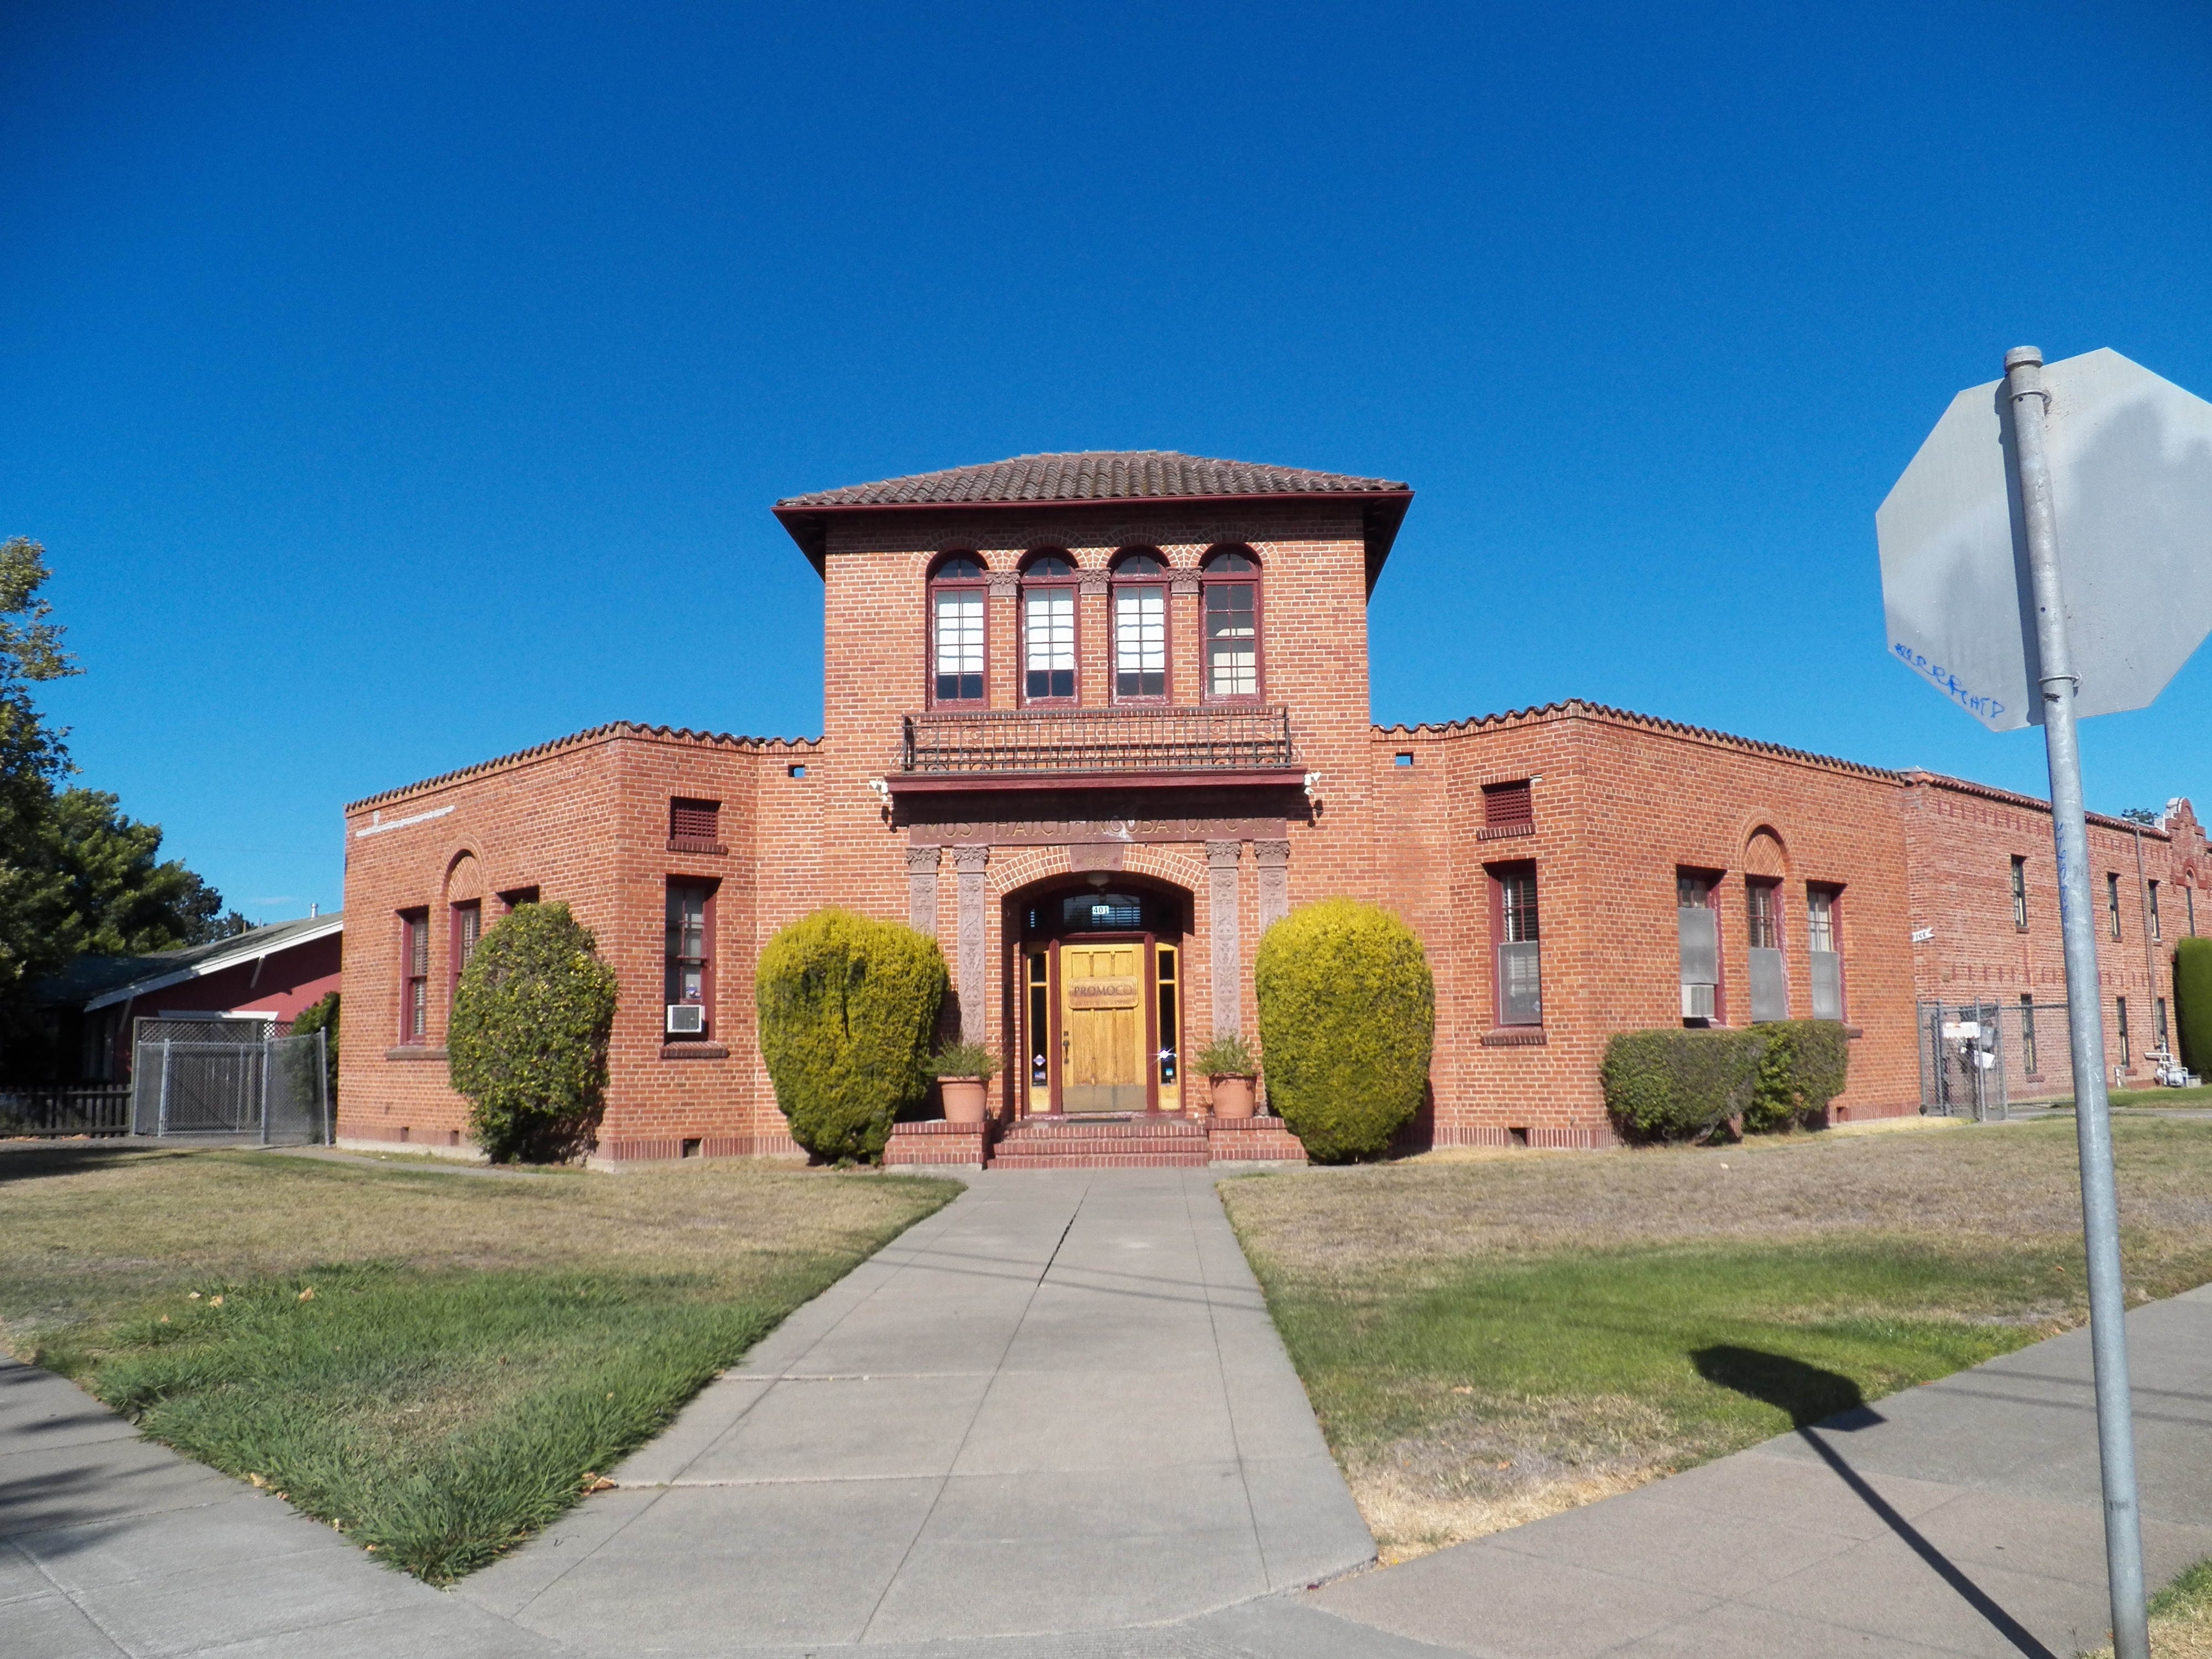
architecture, mansion, house, building, chateau, home, stone, construction, landmark, facade, property, brick, estate, brownstone